Gilbert Teodoro

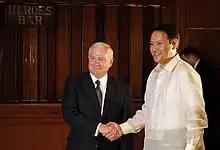
U.S. Defense Secretary Robert M. Gates and Defense Secretary Teodoro (right) at a press conference at Camp Aguinaldo, June 1, 2009.

Teodoro was appointed secretary of national defense in August 2007 at the age of 43. He was the second youngest person to ever hold the position after Ramon Magsaysay, who assumed the position a day after he turned 43.